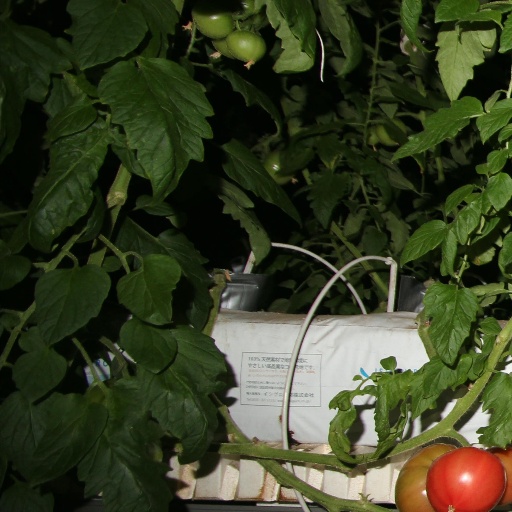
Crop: tomato